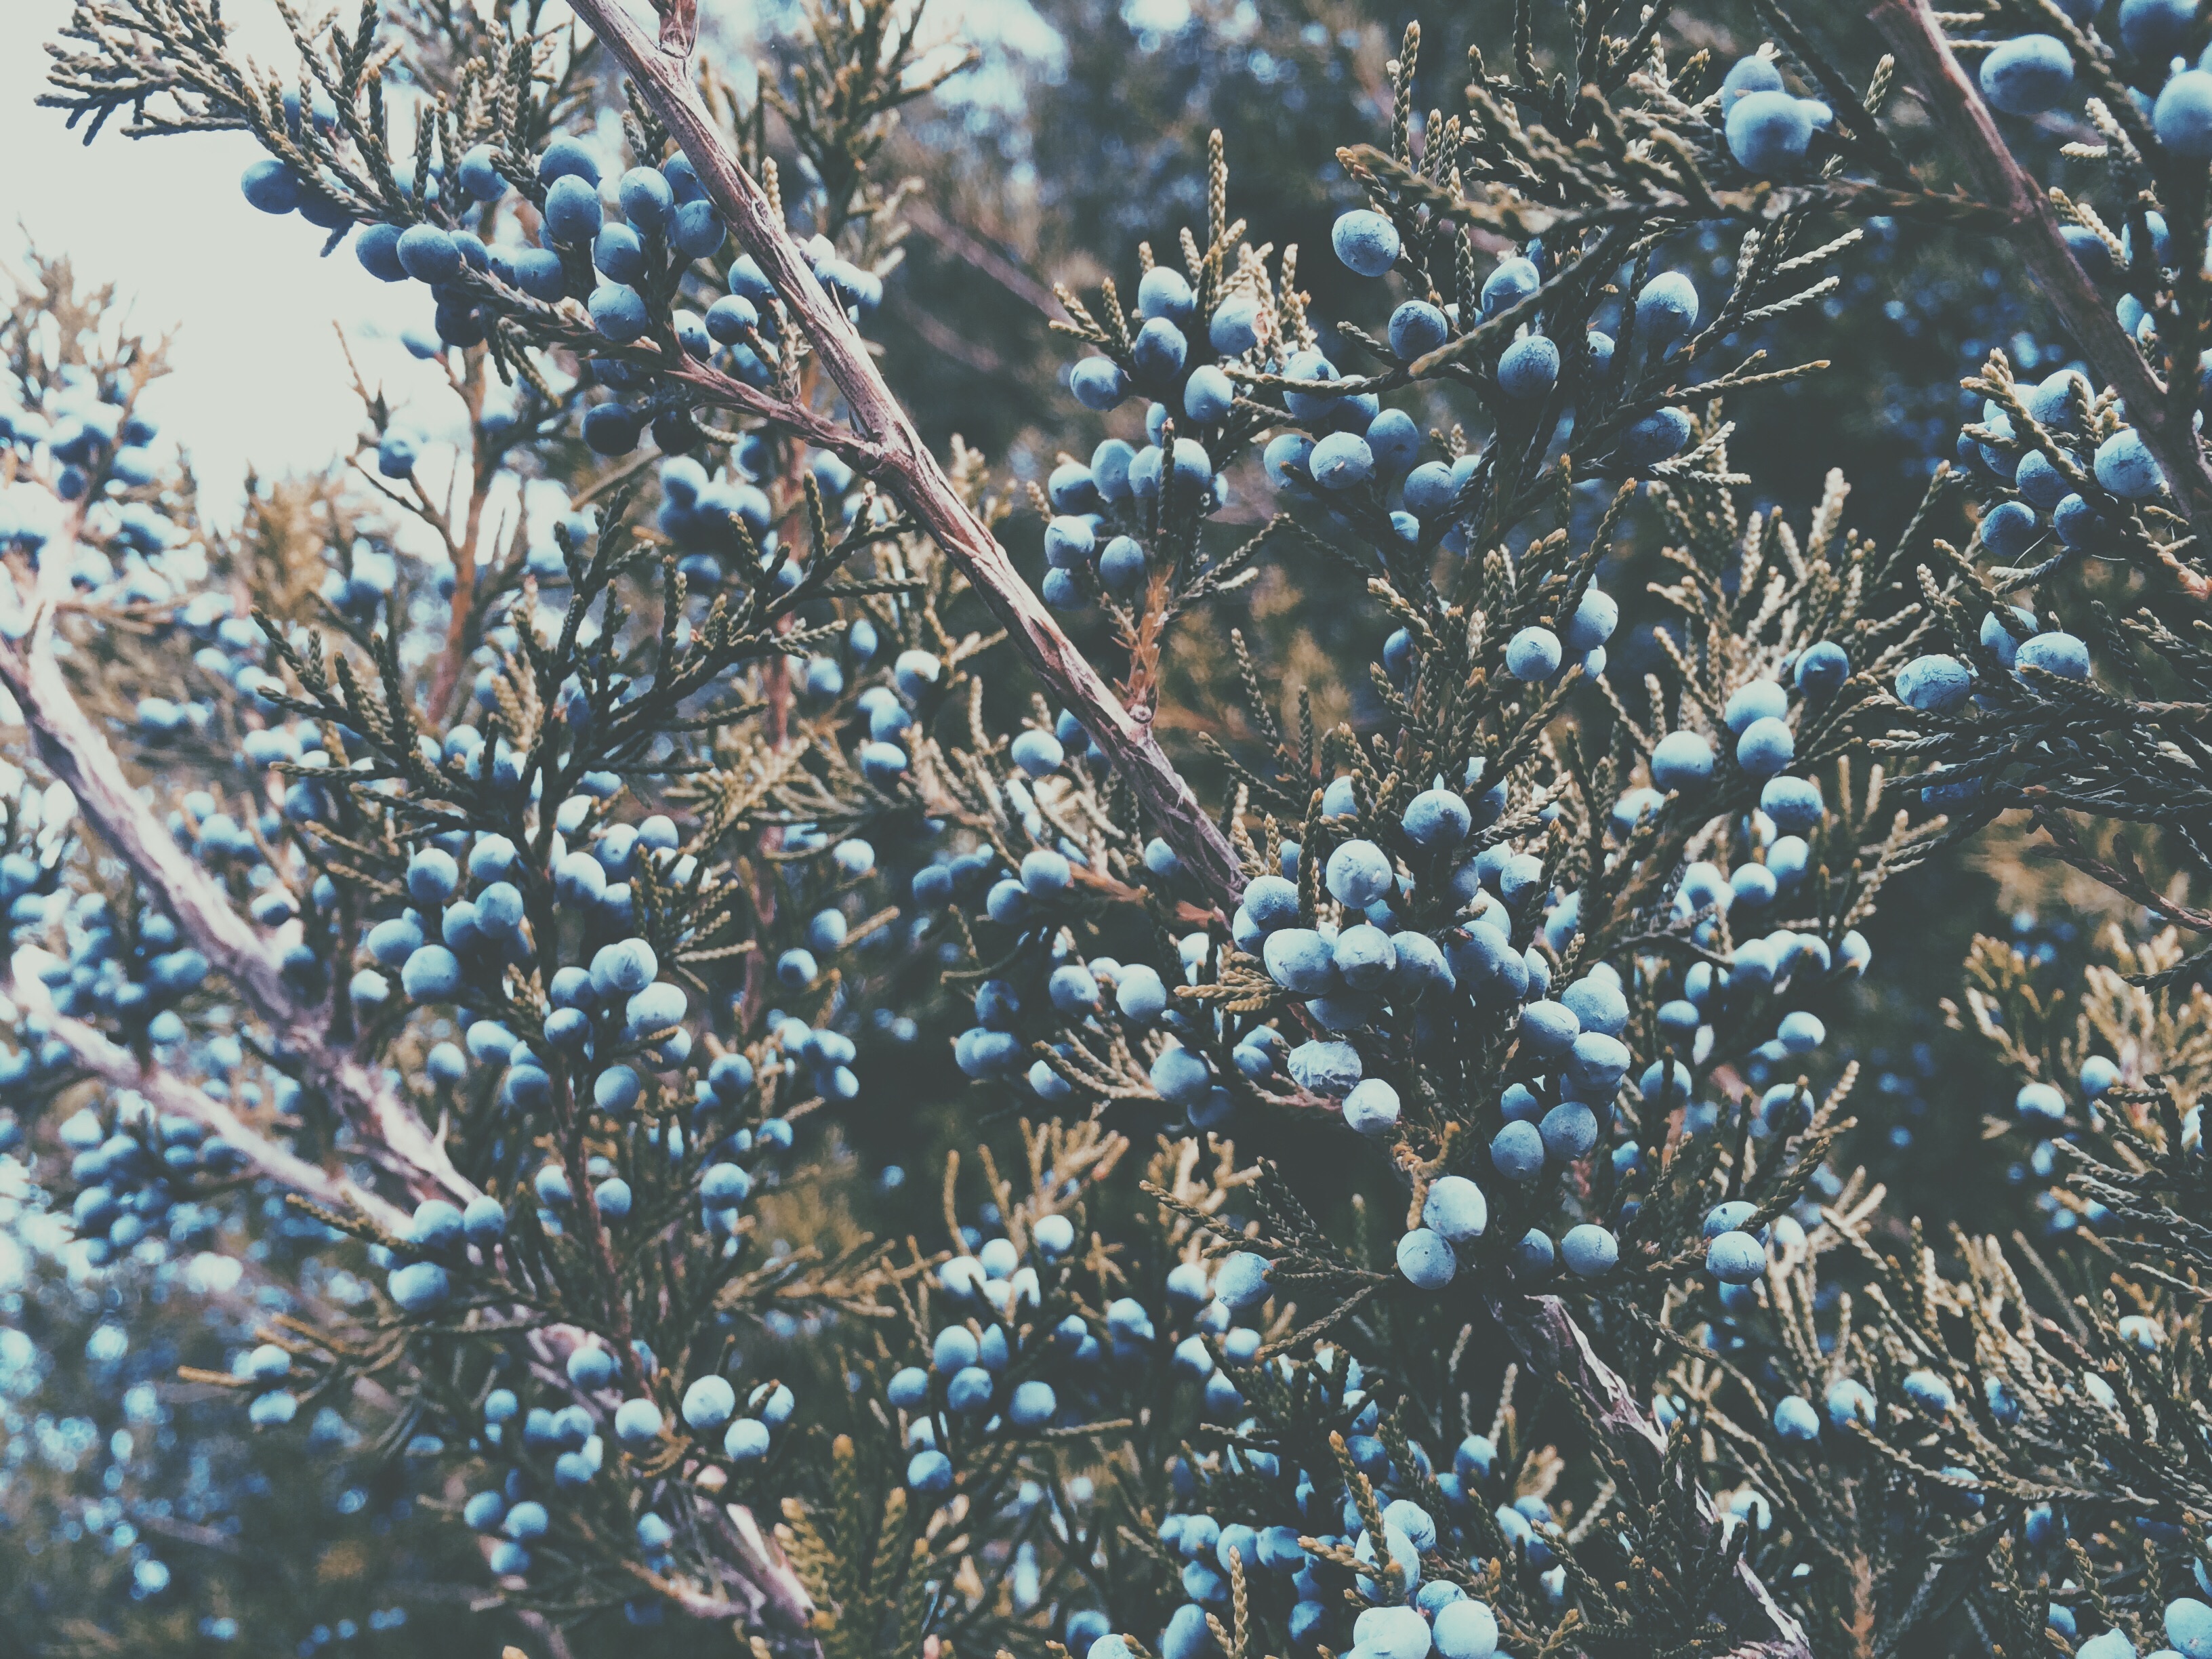
tree, nature, branch, blossom, snow, winter, plant, berry, leaf, flower, frost, produce, botany, flora, season, twig, shrub, flowering plant, woody plant, land plant